Al-Sa'id Baraka

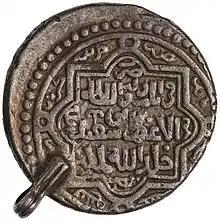
A dinar of Mamluk Sultan Baraka minted in Alexandria in 1277/78

Al-Sa'id Baraka (1260–1280; birthname: Muhammed Baraka Qan, royal name: al-Malik al-Sa'id Nasir al-Din Baraka was a Turkic Sultan who ruled from 1277 to 1279 after the death of his father Baibars. His mother was a daughter of Barka Khan, a former Khwarazmian emir.